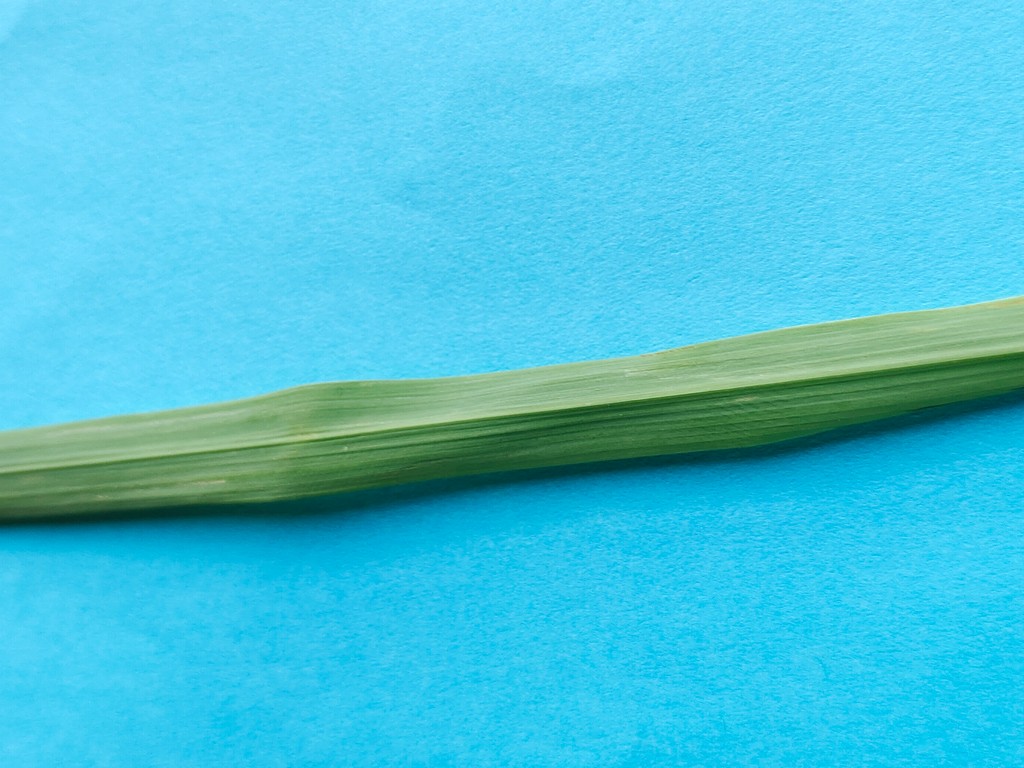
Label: Healthy